Yankee

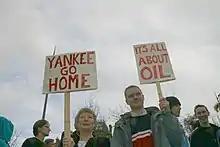
"Yankee, go home", anti-American banner in Liverpool, United Kingdom

A pervasive influence on the use of the term throughout the years has been the song "Yankee Doodle" which was popular during the American Revolutionary War (1775–1783). The song originated among the British troops during the French and Indian or Seven Years' War, creating a stereotype of the Yankee simpleton who stuck a feather in his cap and thought that he was stylish, but it was rapidly re-appropriated by American patriots after the battles of Lexington and Concord. Today, "Yankee Doodle" is the official state song of Connecticut.